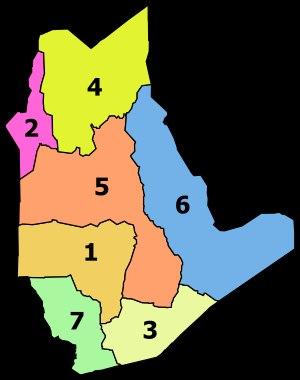
La wilaya de Tamanrasset est composée de sept daïras, chacune comprenant une ou plusieurs communes pour un total de dix communes.